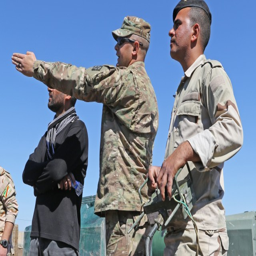
soldiers , work with members as they complete the culminating exercise